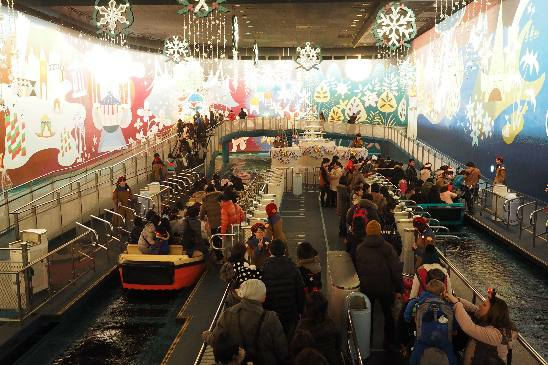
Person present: Yes